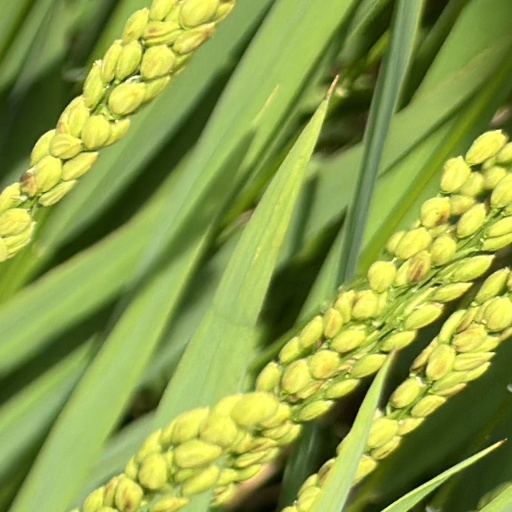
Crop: rice